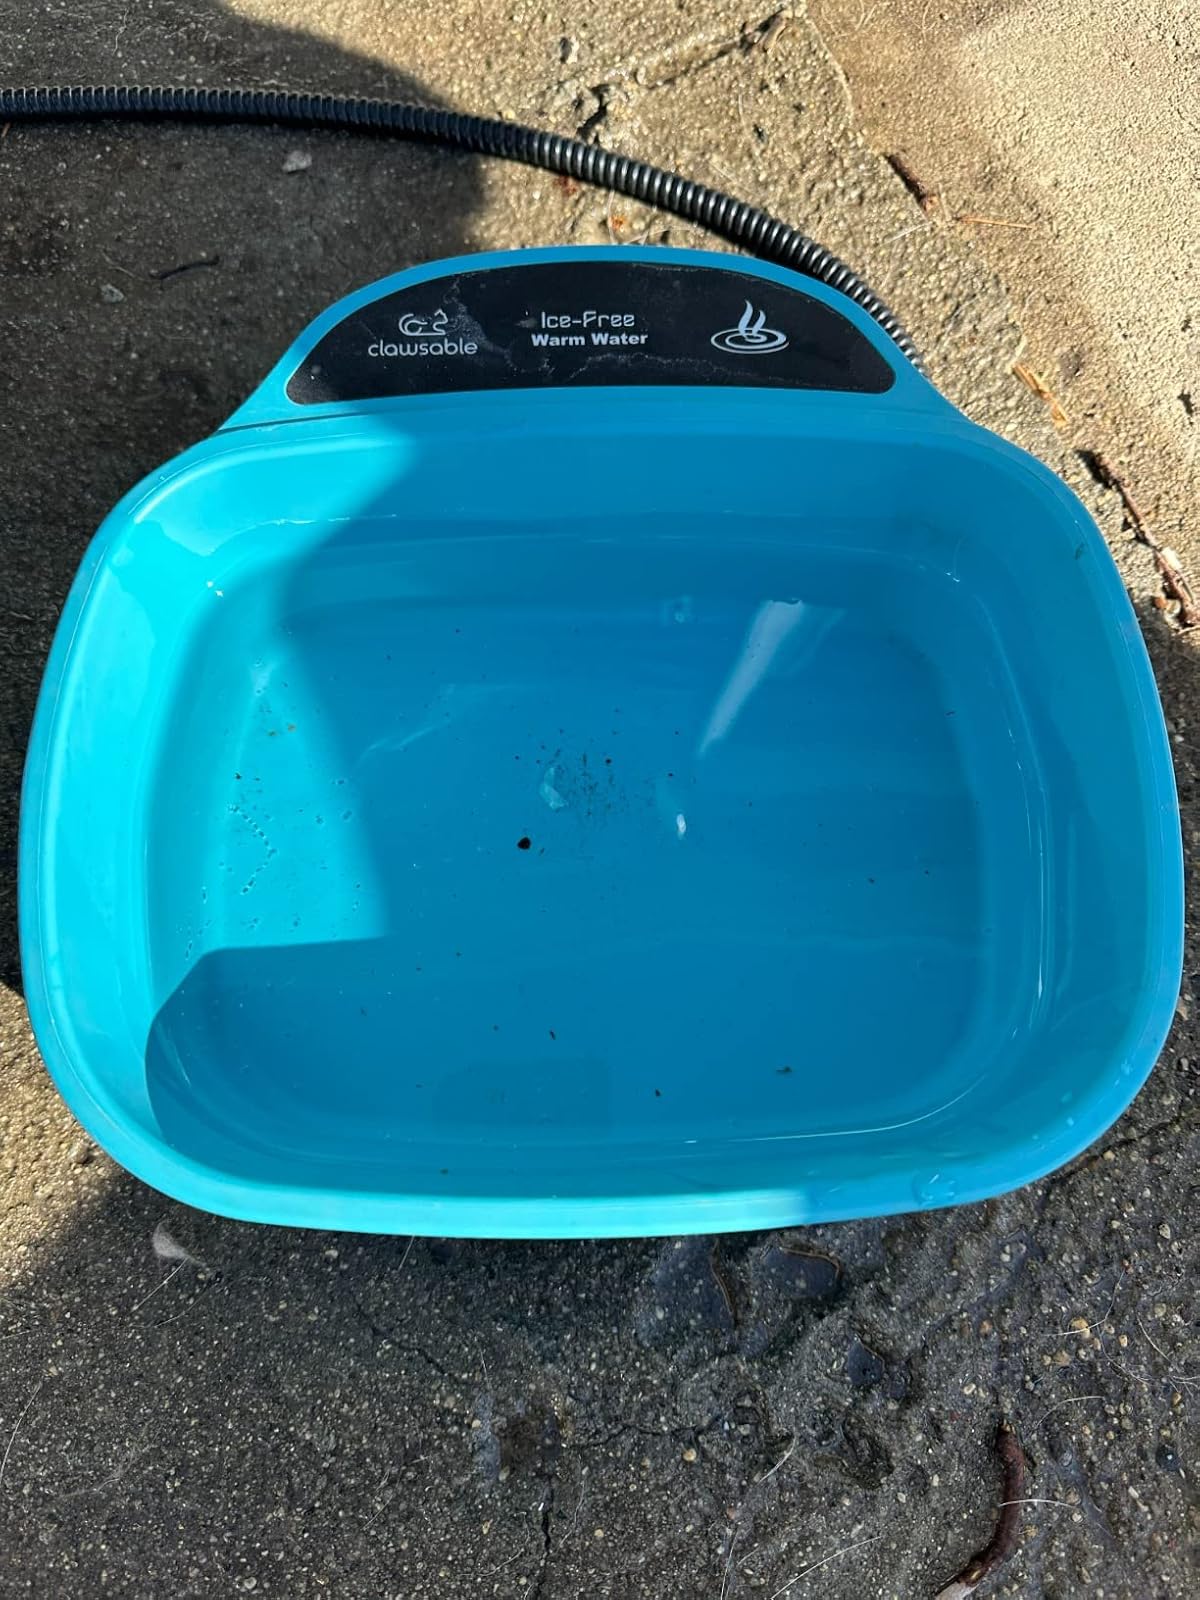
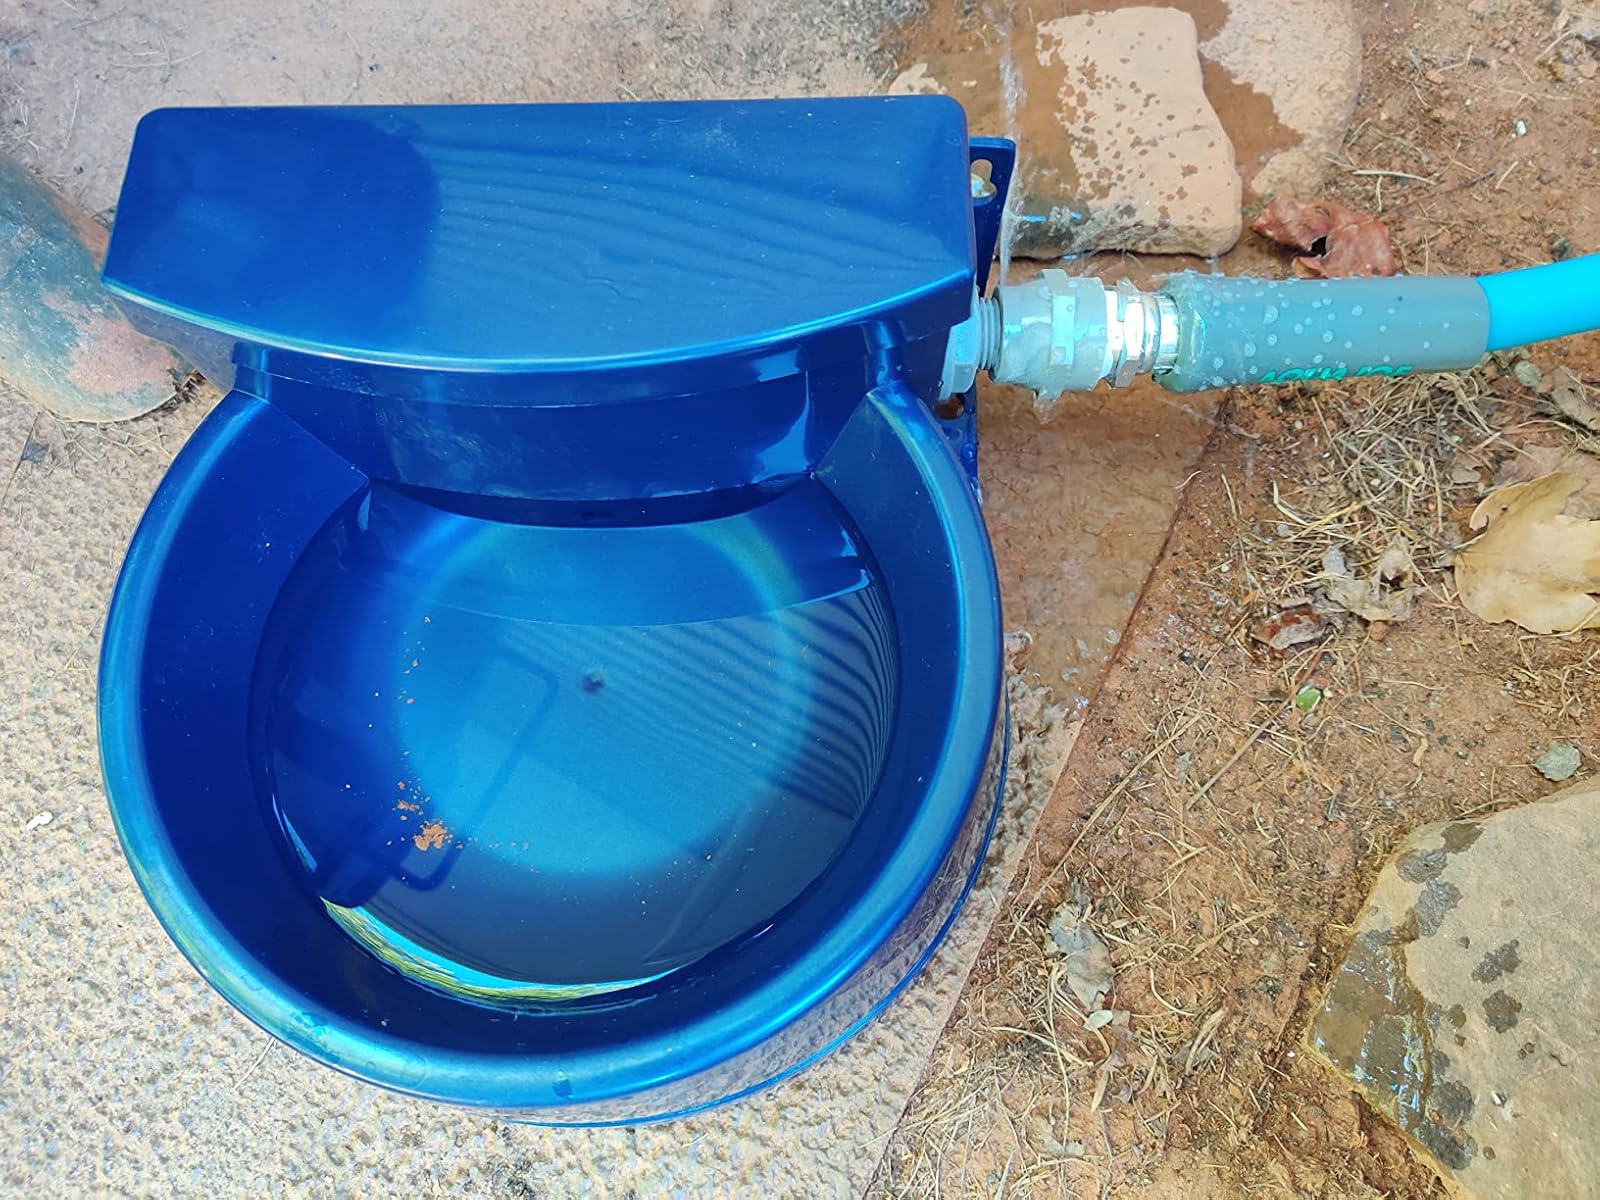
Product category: items_bowl
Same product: no